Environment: real
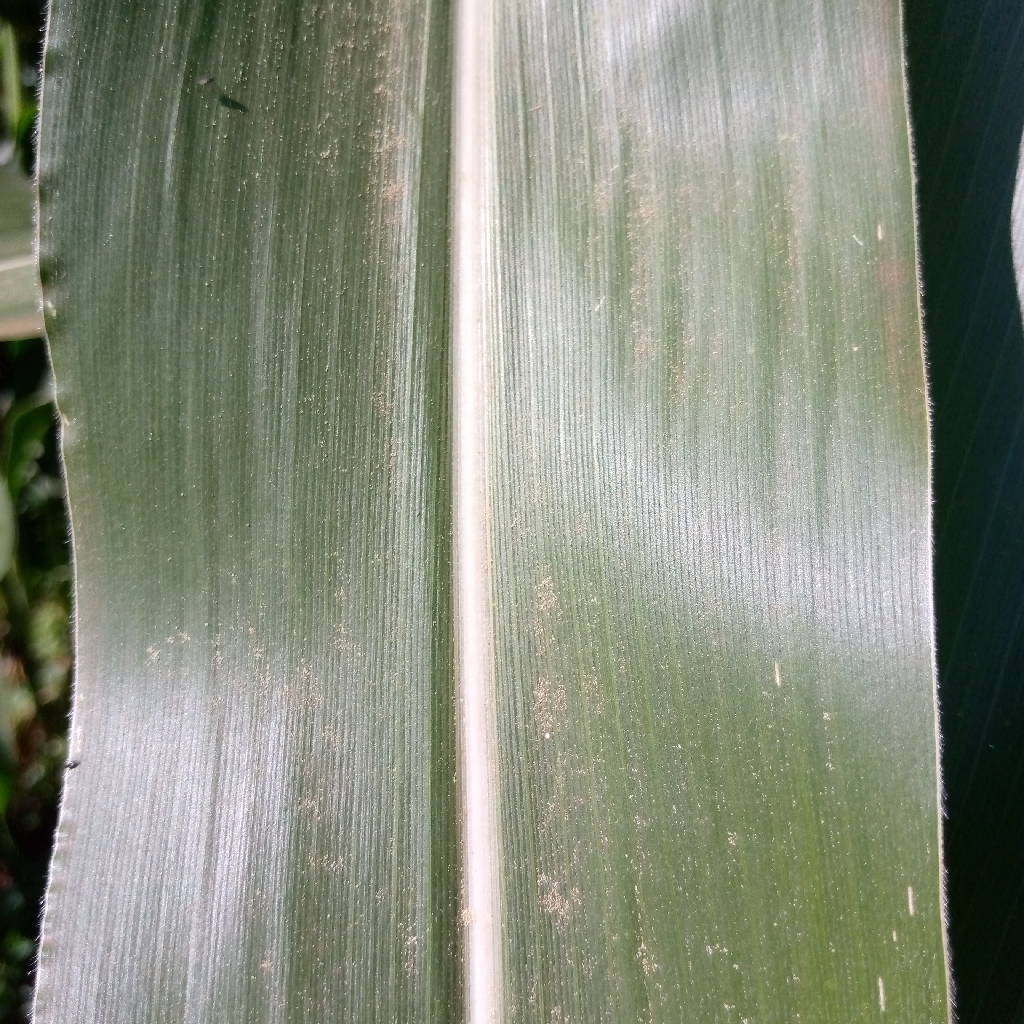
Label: healthy